The Log from the Sea of Cortez

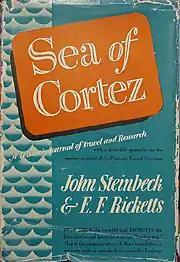
Original edition of "Sea of Cortez: A Leisurely Journal of Travel and Research"

A version of Ricketts' philosophical work "Essay on Non-teleological Thinking", which to some extent expressed both authors' outlooks, was included as the Easter Sunday chapter. Although Steinbeck altered the original, Ricketts expressed his satisfaction with the result. Becoming known as the "Easter Sunday Sermon", it explores the gap between the methods of science and faith and the common ground they share, and it expounds on the holistic approach both men took to ecology: